Smuggler (manga)

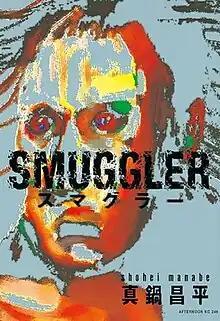
Cover of the volume

Smuggler (stylized in all caps) is a Japanese manga series written and illustrated by Shohei Manabe. It was serialized in Kodansha's "Monthly Afternoon" from May 2000 to August 2000 and published in a single volume. A live-action film adaptation was released in October 2011.